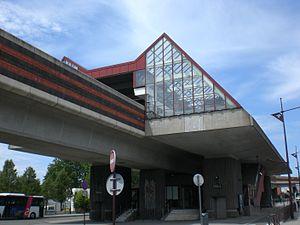
Vue de la station du métro de Lille CHR Oscar-Lambret
La ligne 1 du métro de Lille Métropole est une des deux lignes du métro de la métropole lilloise. Son parcours traverse les villes de Villeneuve-d'Ascq et Lille, reliant les stations Quatre Cantons - Stade Pierre-Mauroy à CHU - Eurasanté.